Jim McQuillan (darts player)

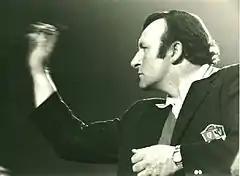
McQuillan in 1974

James "Jim" McQuillan (born 3 December 1940) is an Irish former professional darts player who played in British Darts Organisation (BDO) and World Darts Federation (WDF) events in the 1970s and 1980s. He is from County Louth.